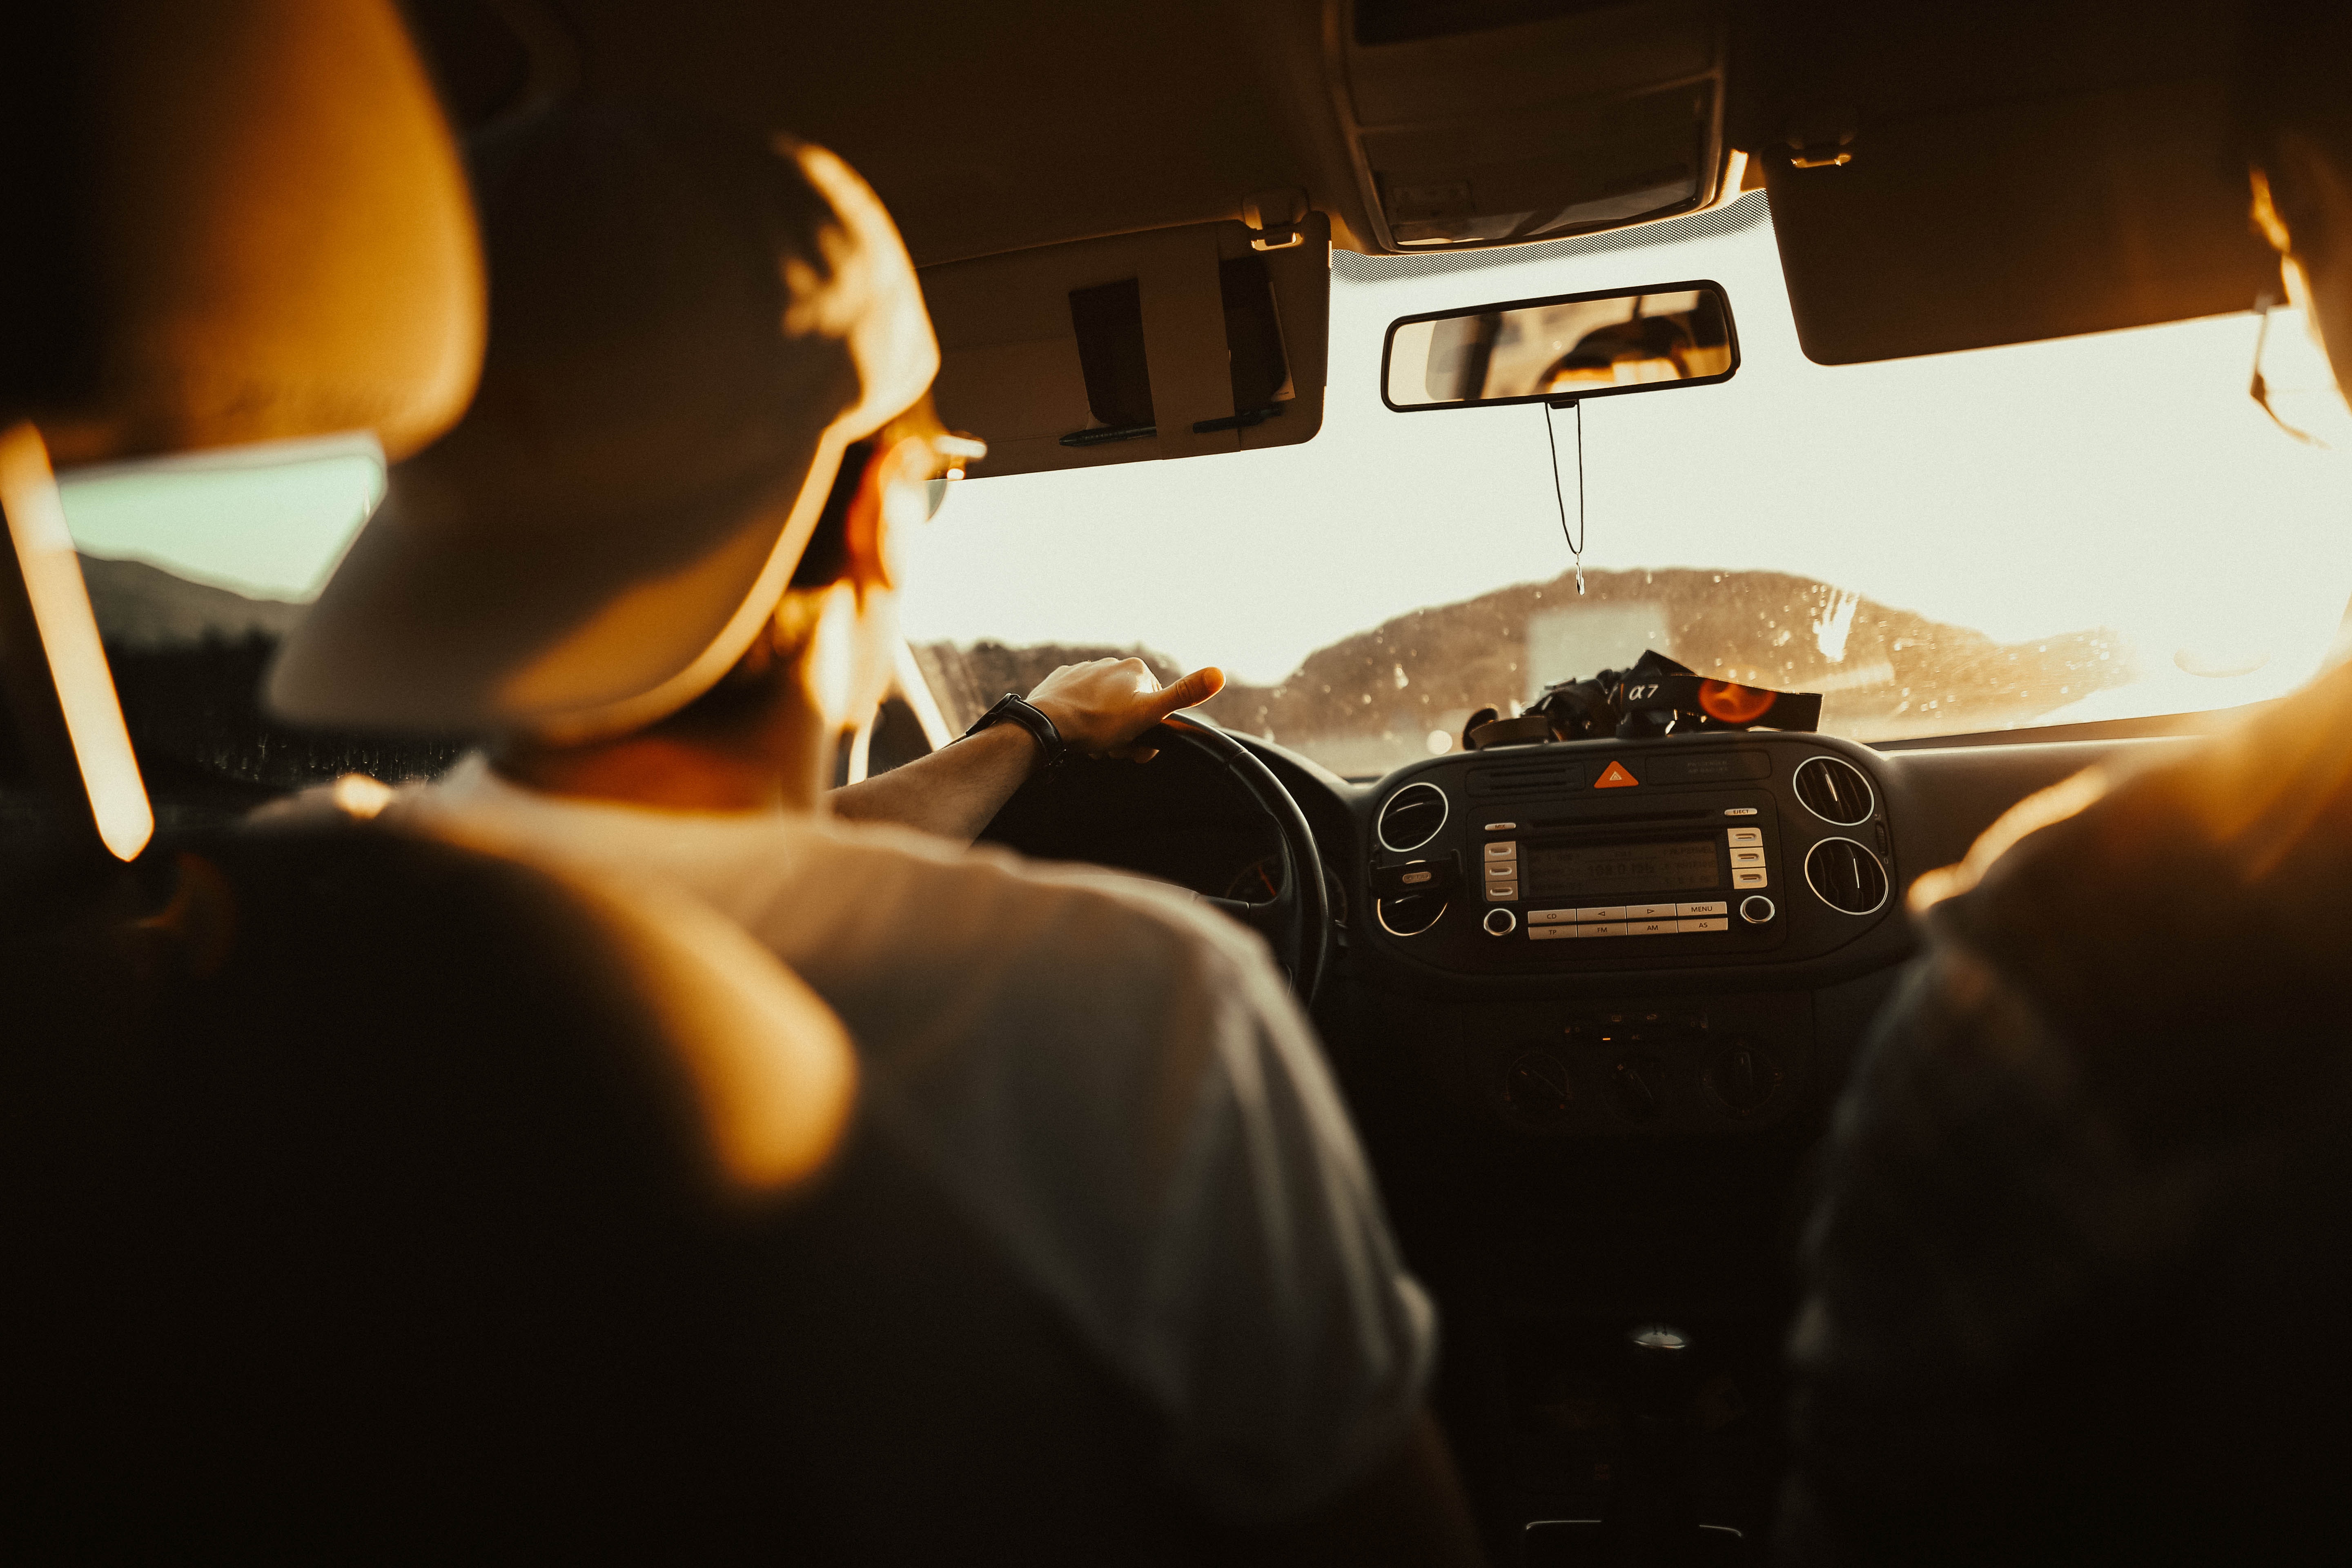
photography, driving, vehicle, auto part, cameras optics, car, air travel, road